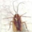
Label: cockroach